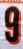
Number: 9